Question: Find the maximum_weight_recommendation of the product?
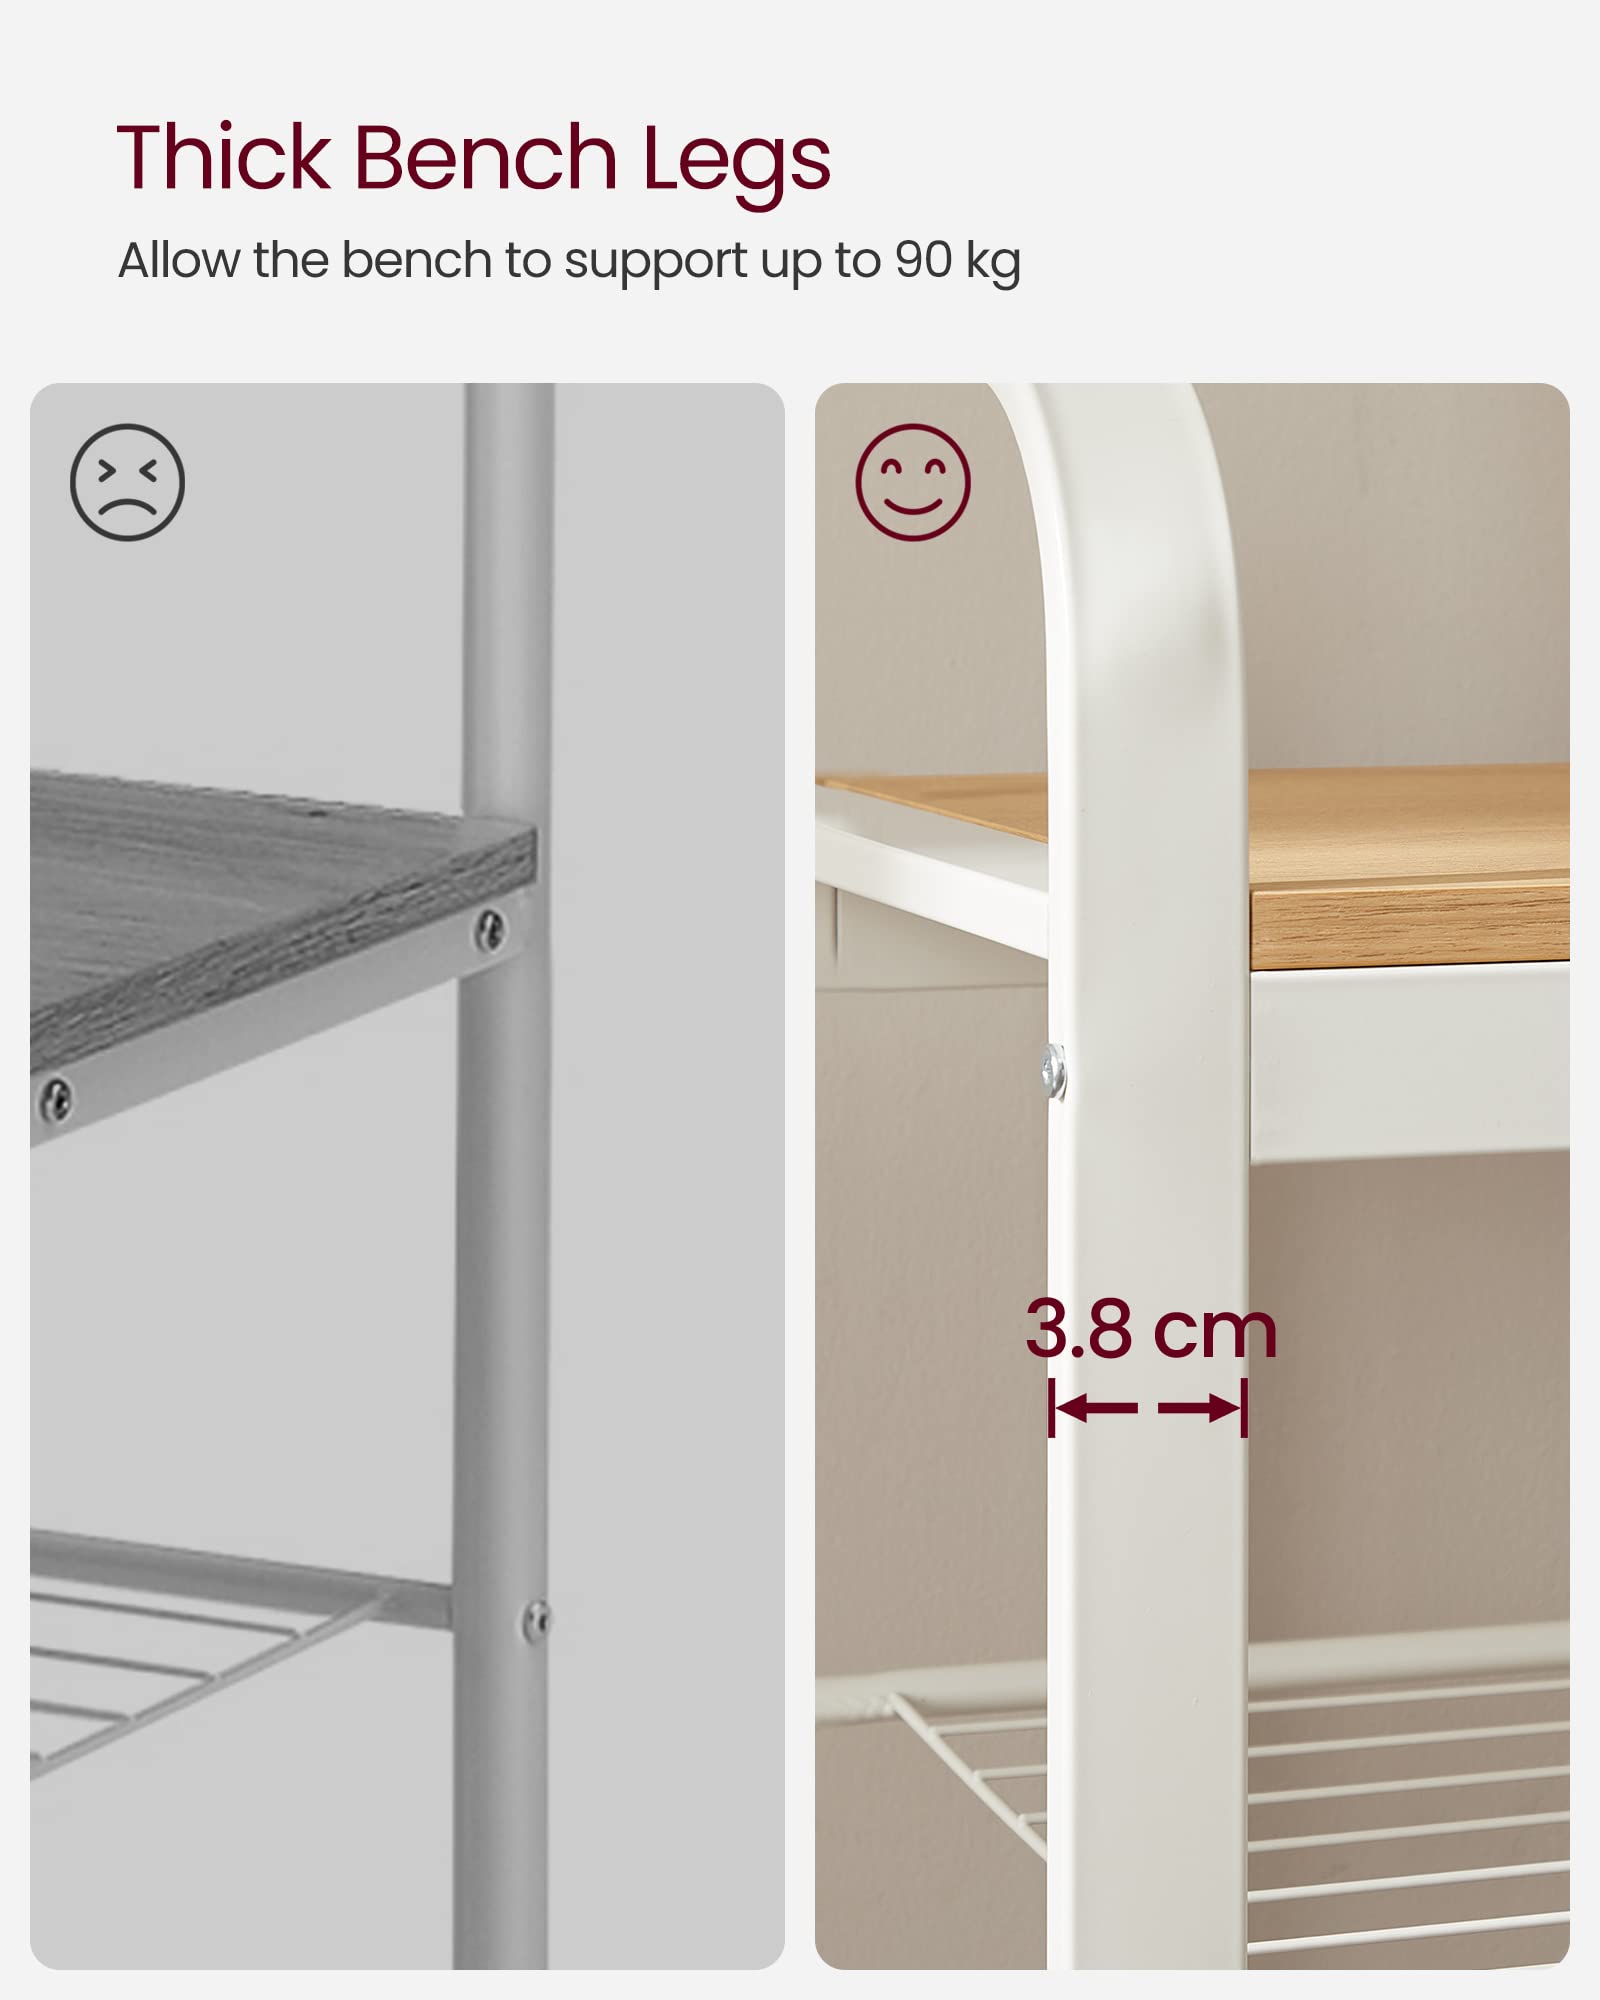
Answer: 90 kilogram